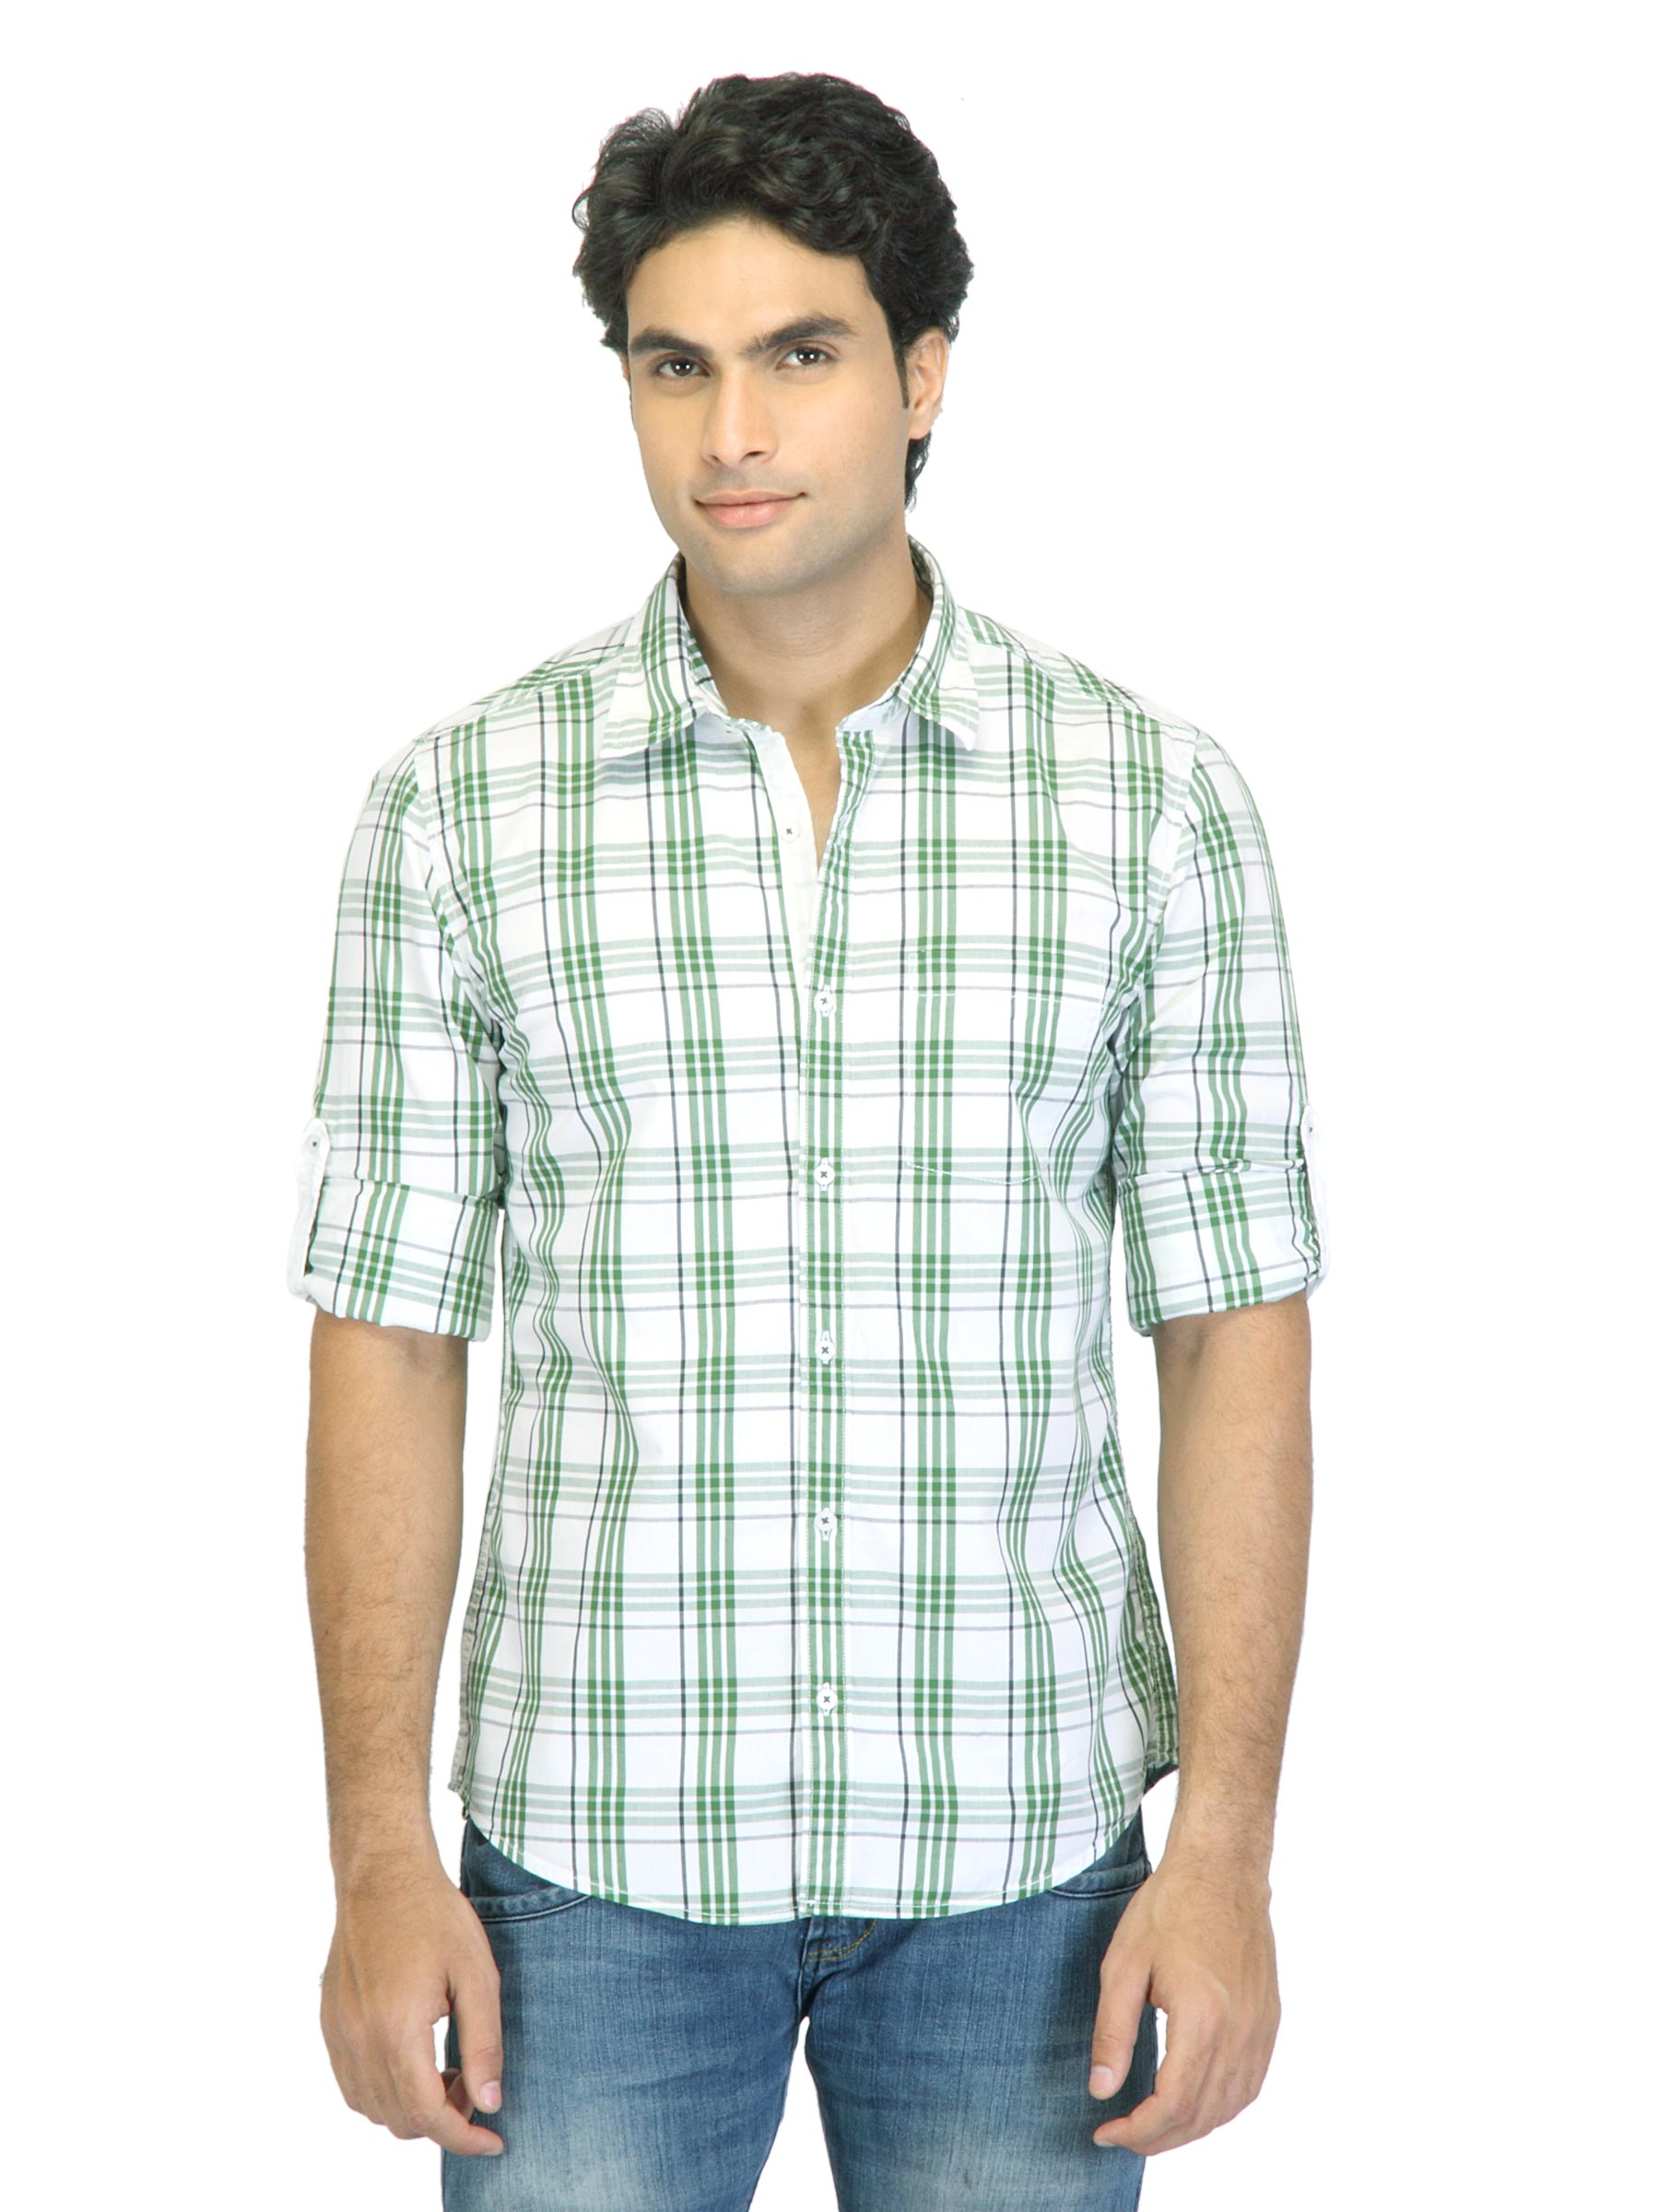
Turtle Men Check Green Shirt
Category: Apparel / Topwear / Shirts
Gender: Men
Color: Green
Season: Summer 2012
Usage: Casual